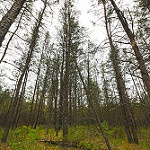
Label: forest